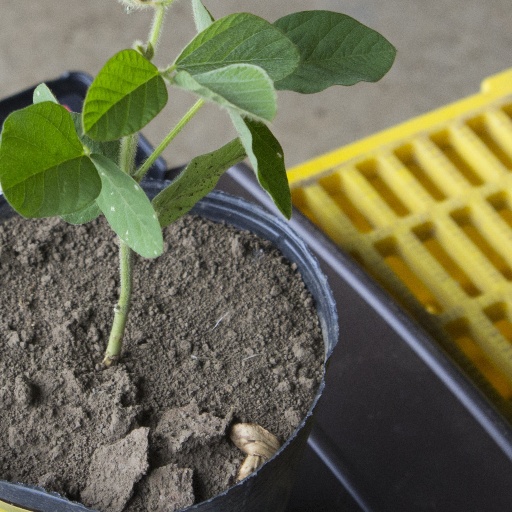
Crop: soybean